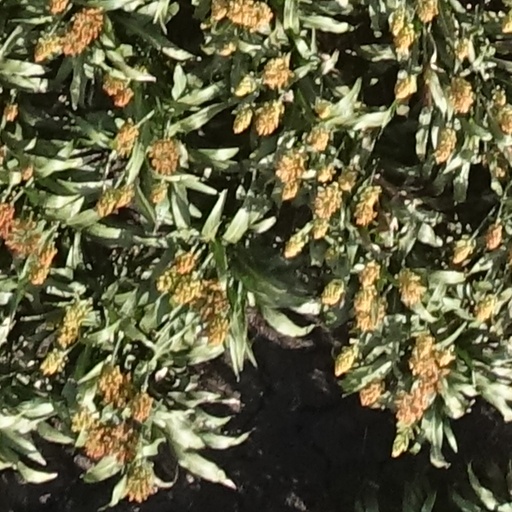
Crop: sorghum